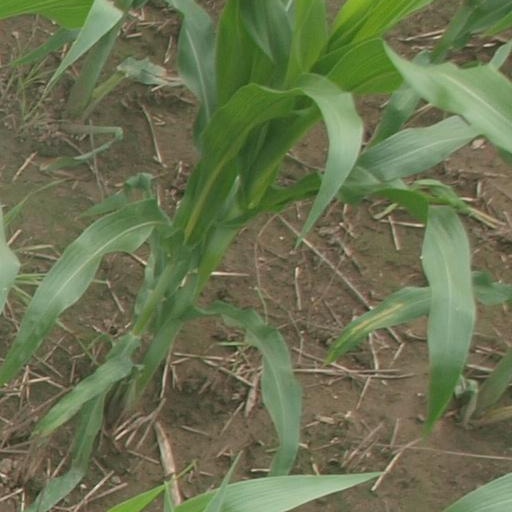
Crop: maize; corn